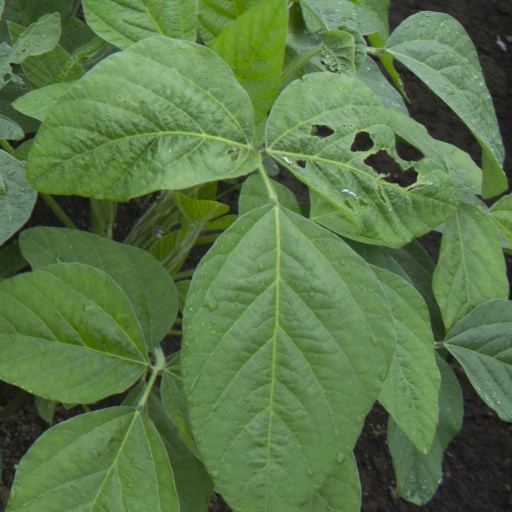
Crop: soybean